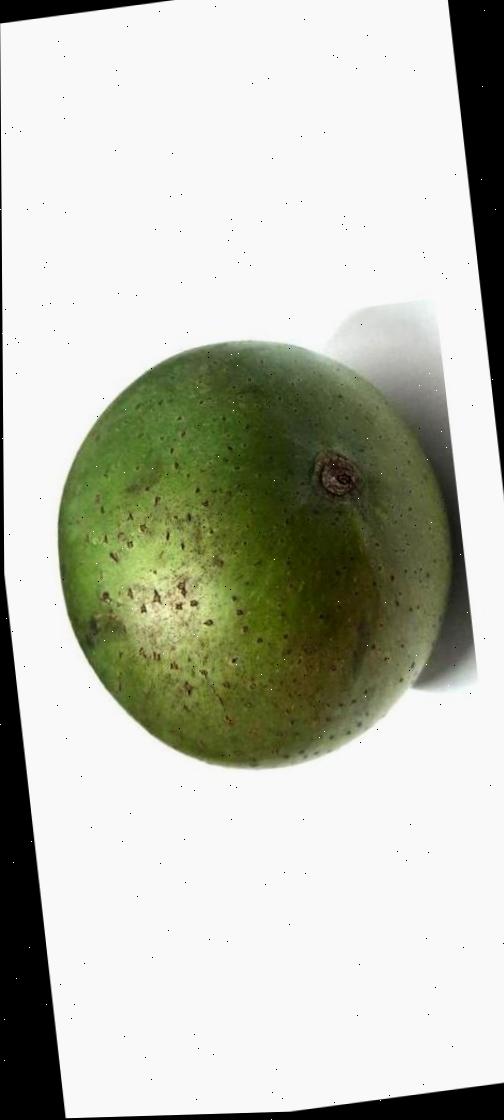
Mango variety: Ashshina Zhinuk